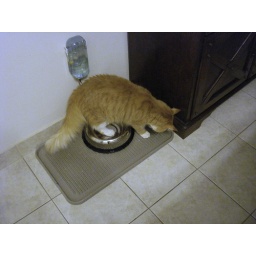
Digging to China in the water bowl